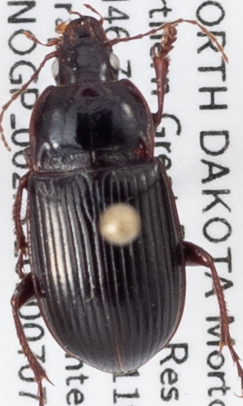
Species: Amara obesa
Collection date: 2020-07-07
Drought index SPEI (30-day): -0.338
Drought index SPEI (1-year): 0.582
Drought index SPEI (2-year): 1.25